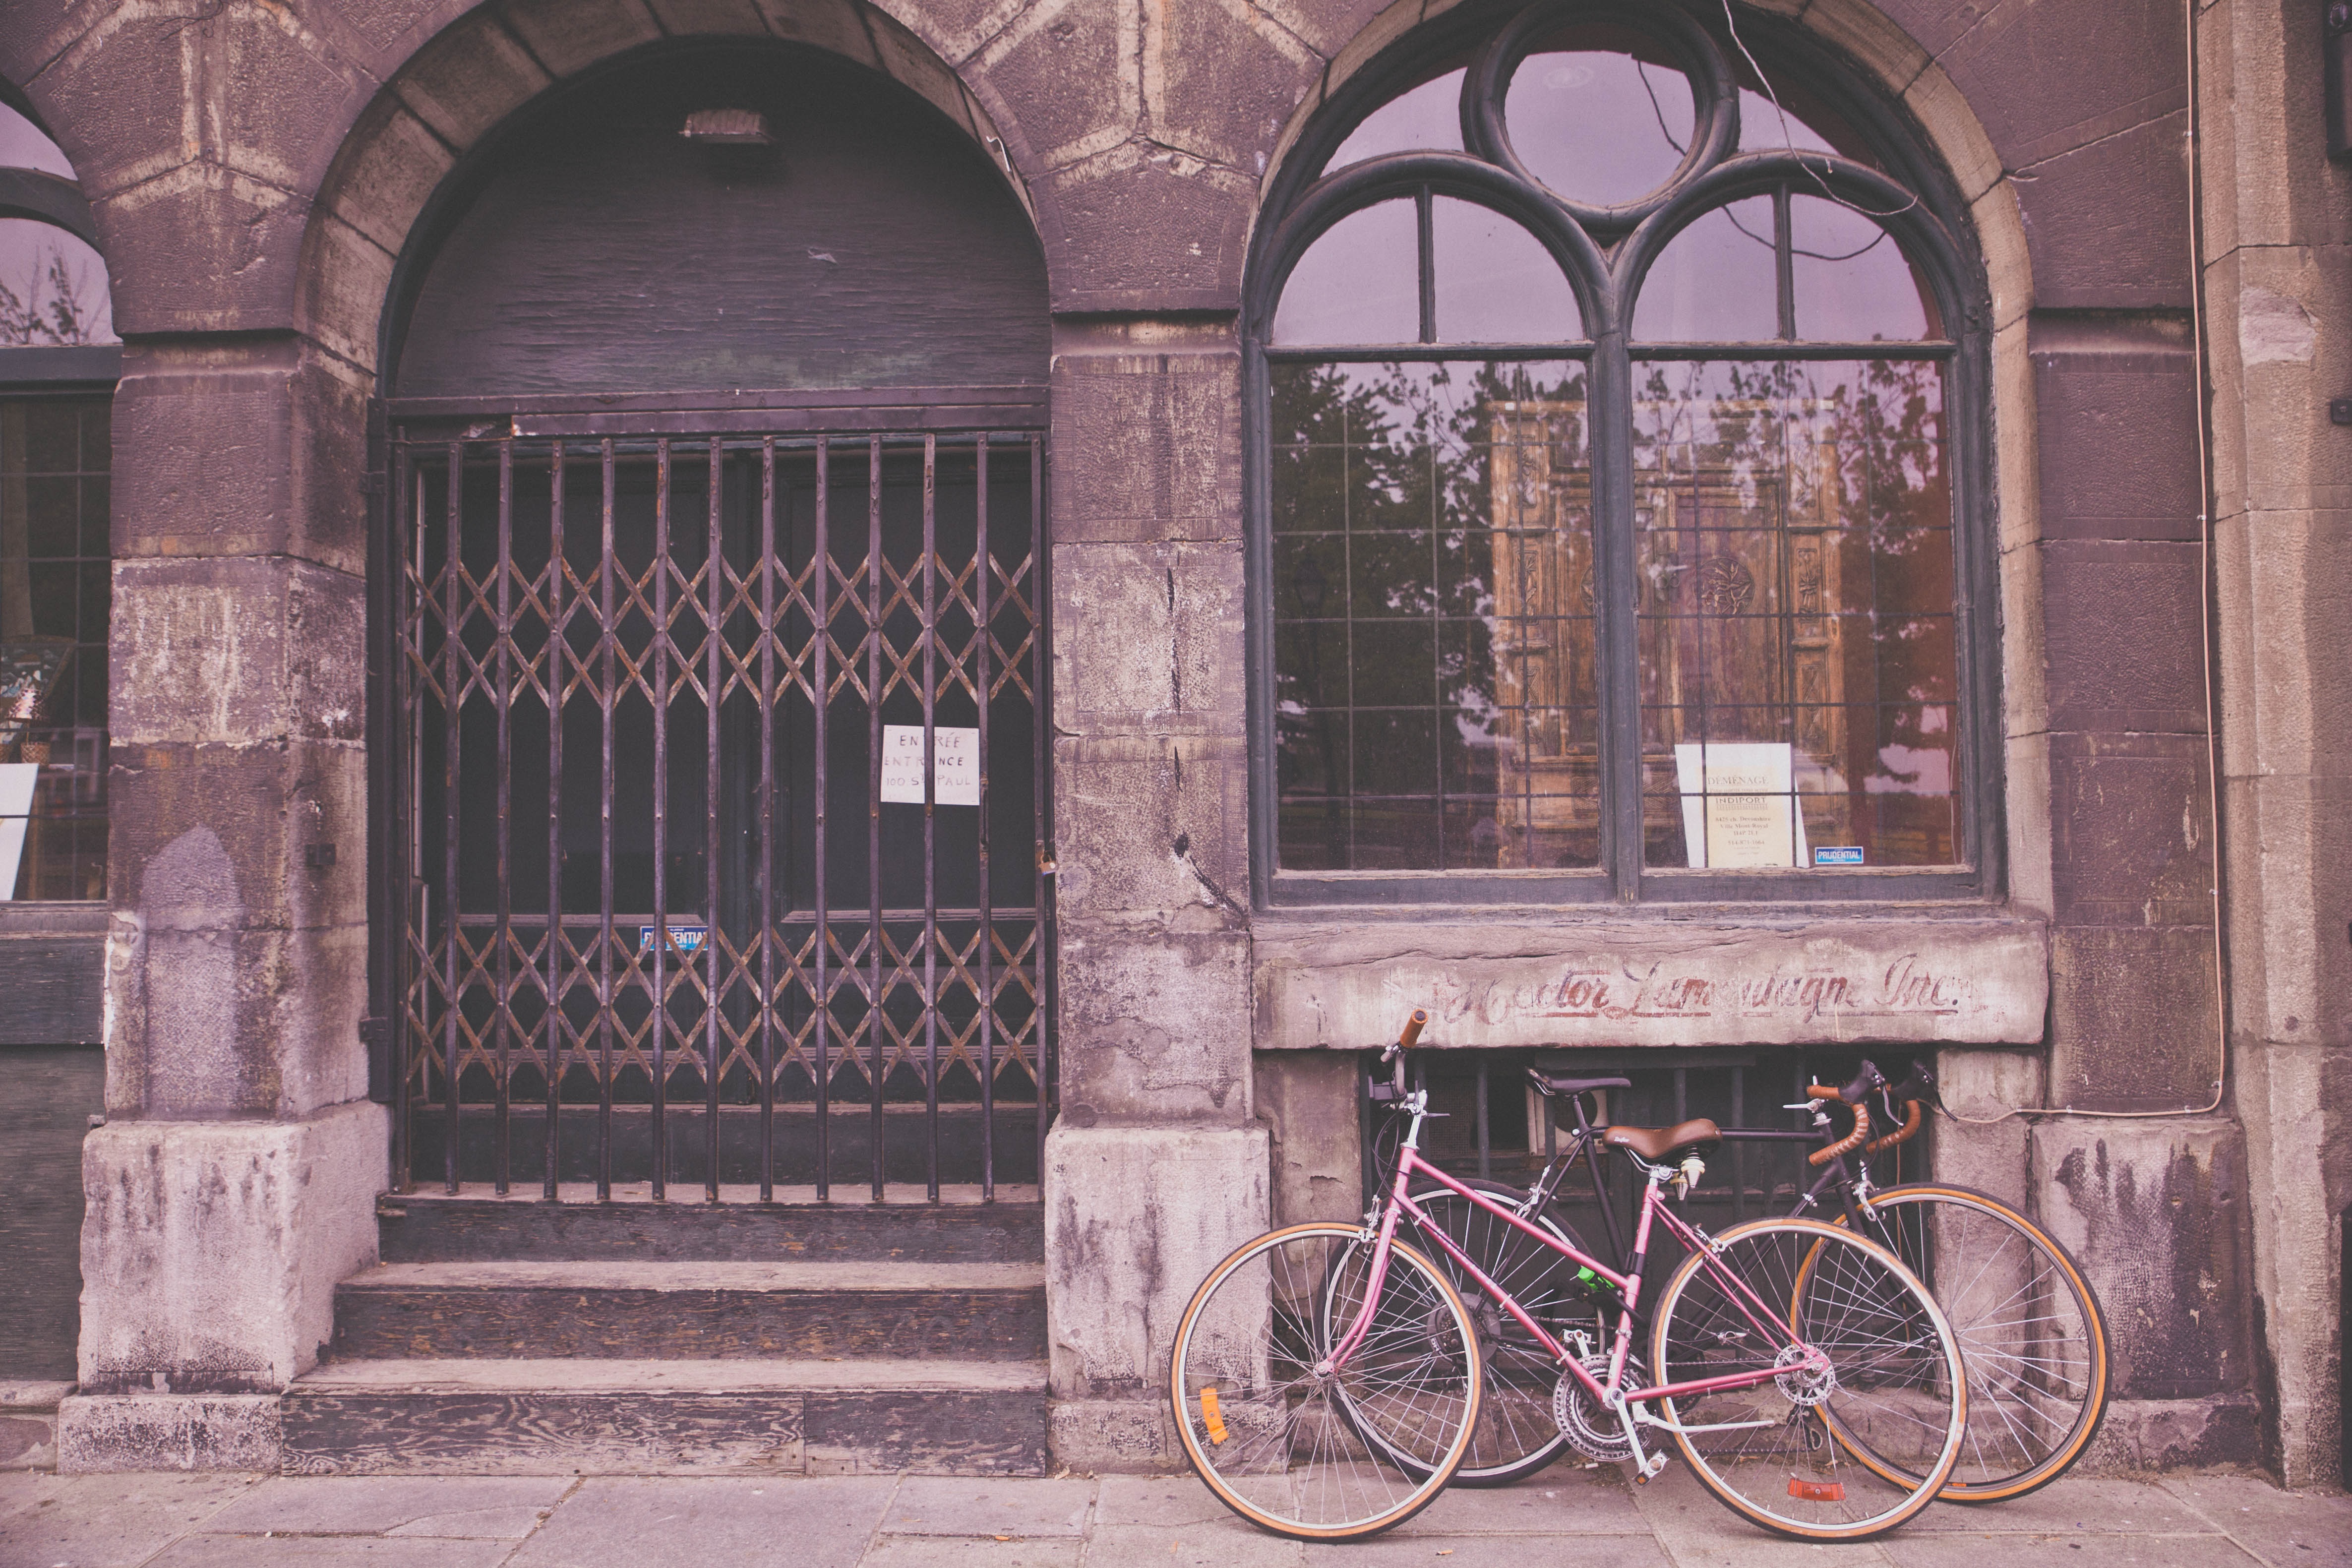
architecture, window, palace, bicycle, bike, city, urban, arch, facade, gate, door, place of worship, streets, windows, synagogue, history, iron, estate, ancient history